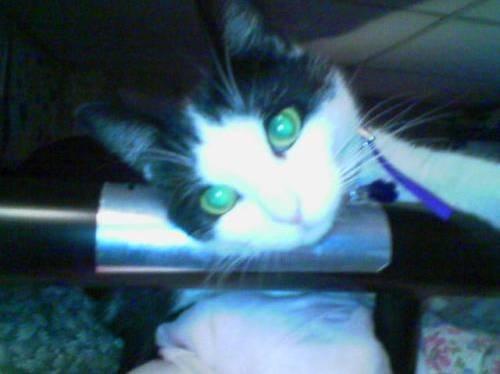
cat